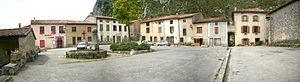
Roquefixade est une commune française, située dans le département de l'Ariège en région Occitanie.